Joe Mays (American football)

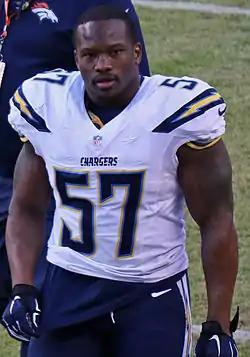
Mays with the San Diego Chargers in 2015

Joseph Lamont Mays (born July 6, 1985) is an American former professional football linebacker. He played college football for the North Dakota State Bison and was selected by the Philadelphia Eagles of the National Football League (NFL) in the sixth round of the 2008 NFL draft. Mays also played for the Denver Broncos, Houston Texans, Kansas City Chiefs and San Diego Chargers.